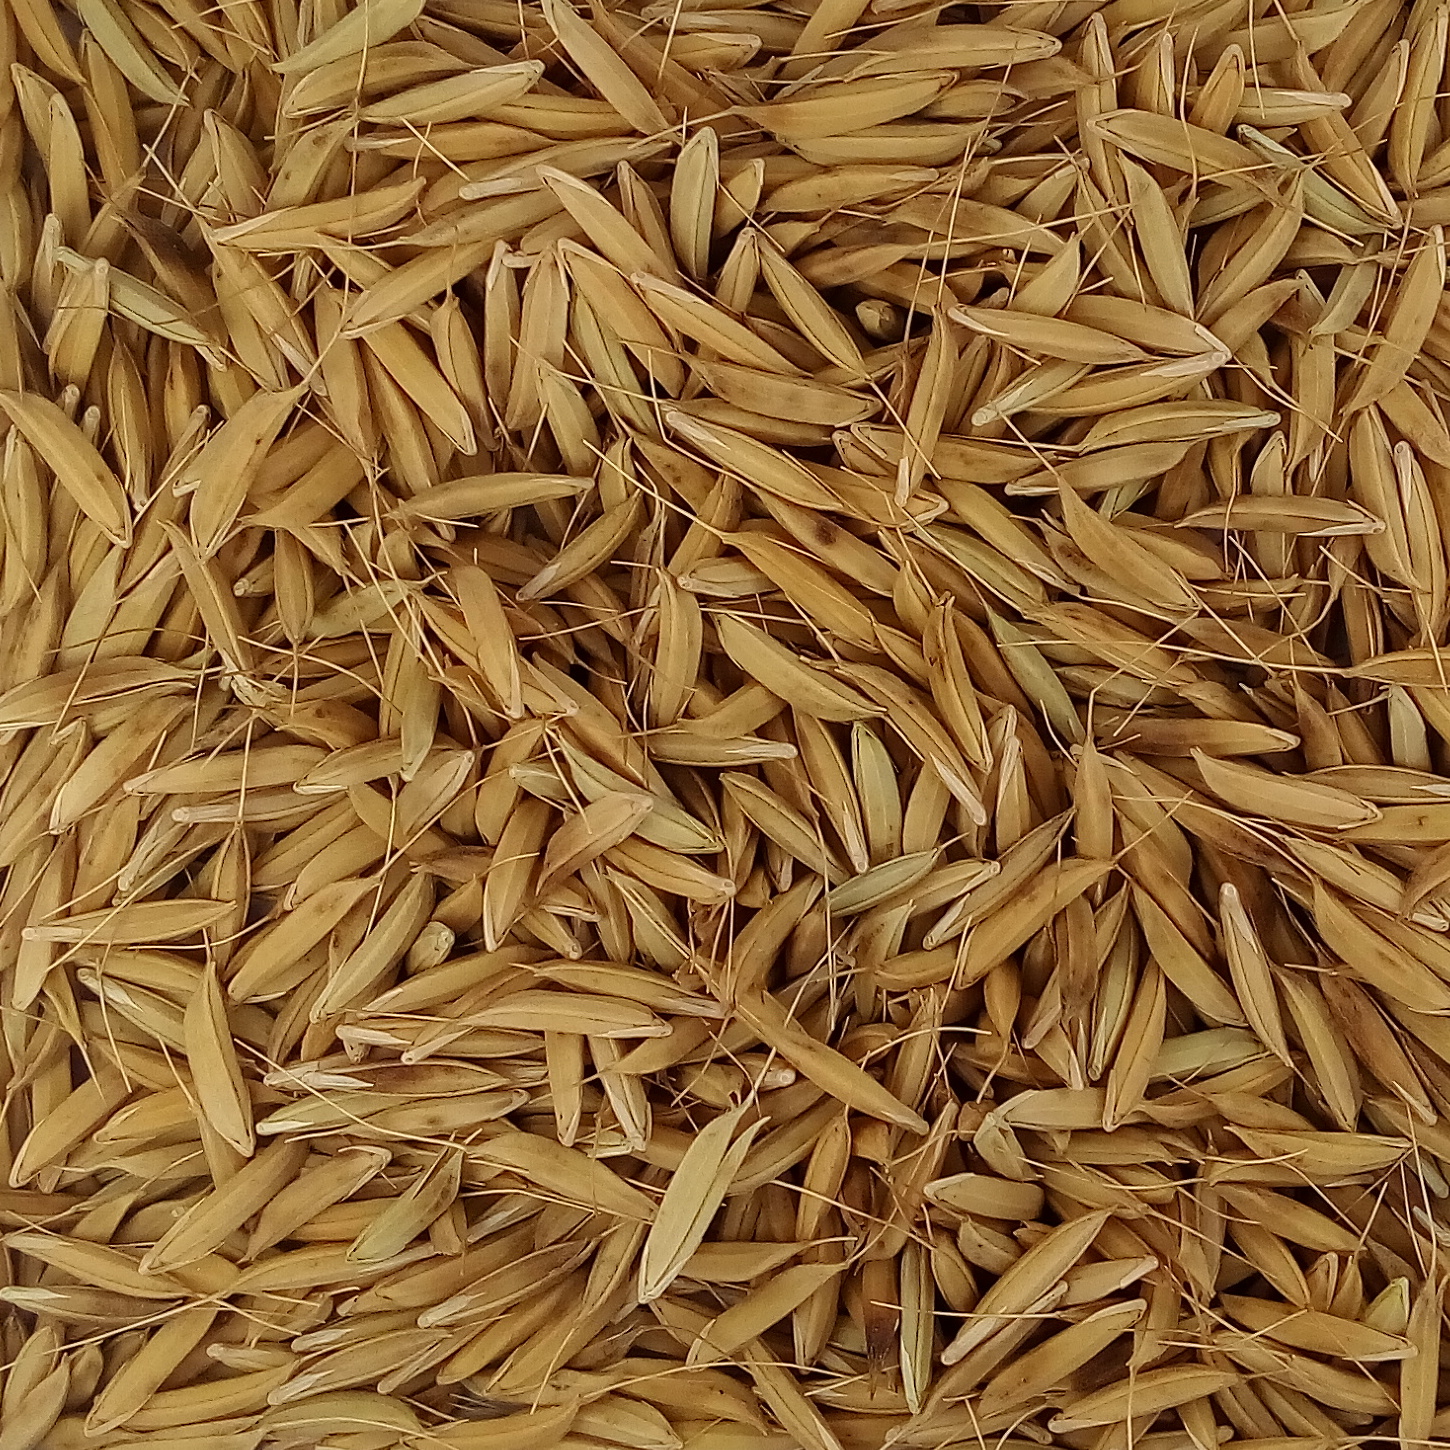
Rice seed variety: CSR_30